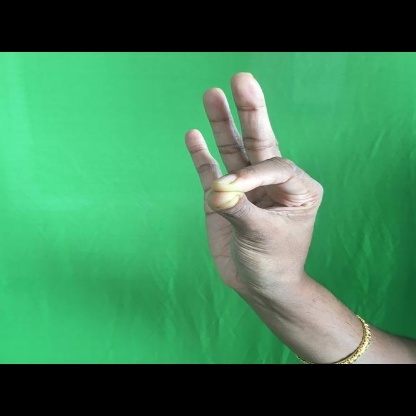
Mudra: Hamsasyam